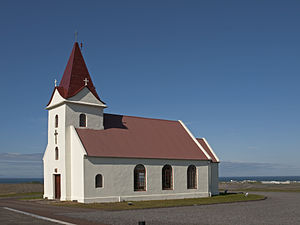
Snæfellsnes
Kirken Ingjaldshóll
Snæfellsnes er en halvø vest for Borgarfjörður med et areal på 688,8 km² og 1.641 indb., på den vestlige del af Island. Snæfellsnes befinder sig mellem bugten Faxaflói og fjorden Breiðafjörður.